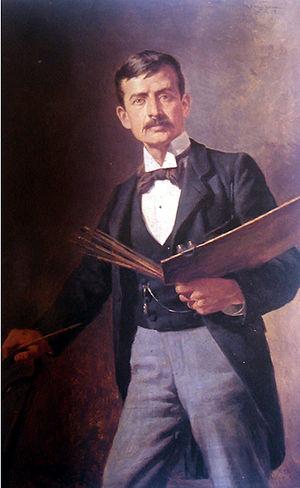
"Juan Lovera : ""Autoportrait"" et ""La Divina Pastora""
Ricardo Acevedo Bernal est un artiste peintre colombien, né à Bogota le 4 mai 1867 et mort à Rome le 7 avril 1930. Il est l'un des peintres majeurs de la Colombie au XIXᵉ siècle.